Smith Rock State Park

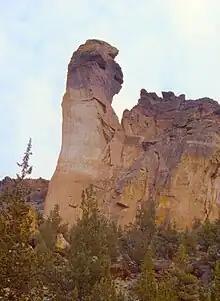
Monkey Face in profile

The park contains the first U.S. climb rated . The area is well known for its challenging climbing routes and attracts high level climbers. In 1983, Alan Watts began to use sport climbing ethics which pushed American climbing to new levels. Shortly after, between 1992 and 2009, about 500 new climbing routes were added. This brought climbers from all over the world as Smith Rock became the world capital for sport climbing. To this day, the park still attracts climbers from around the globe. The winter weather is typically cold (below freezing), but climbers still make the journey due to the reduced traffic on routes. Summer months regularly reach the 100s °F (40s °C). Some climbing routes are closed periodically for the protection of nesting birds of prey.